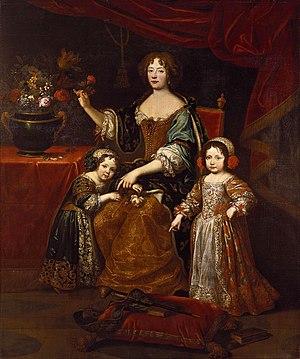
Cette page recense un certain nombre de personnalités nées ou ayant passé une partie notable de leur vie à Tours et dans le département d'Indre-et-Loire.